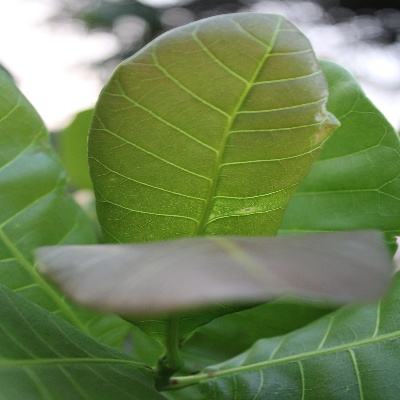
Crop: Cashew
Condition: healthy